Antiochian Greek Christians

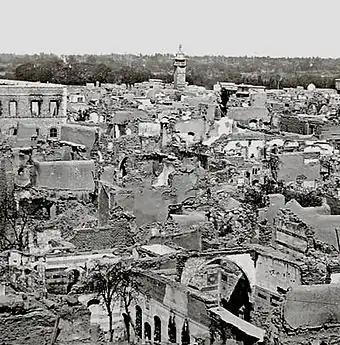
The ruins of the Christian quarter of Damascus in 1860

The relations between the Muslims and the Christians in the state were good. The Umayyads were involved in frequent battles with the Byzantine Greeks without being concerned with protecting themselves in Syria, which had remained largely Christian like many other parts of the empire. Prominent positions were held by Christians, some of whom belonged to families that had served in Byzantine governments. The employment of Christians was part of a broader policy of religious tolerance that was necessitated by the presence of large Christian populations in the conquered provinces, as in Syria. This policy also boosted Muawiya's popularity and solidified Syria as his power base.